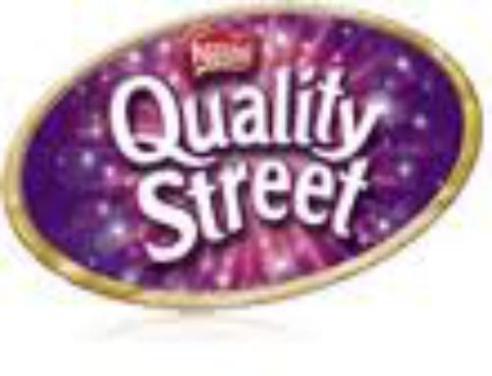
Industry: Food